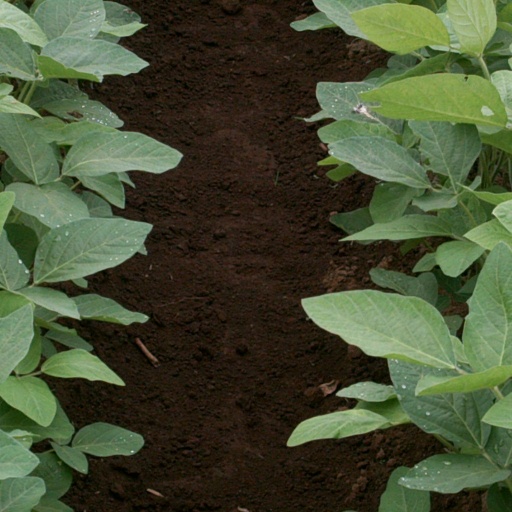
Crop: soybean